Shirō Ishii

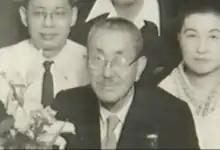
Shiro Ishii at a reunion party of Unit 731 members after the war

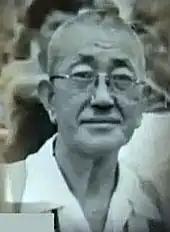
Shiro Ishii after the war

In his last years, Ishii could not speak clearly; he was uncomfortable and on pain medication, speaking in a harsh voice. He died on October 9, 1959, from laryngeal cancer at the age of 67 at a hospital in Shinjuku, Tokyo. Ishii's funeral was chaired by Masaji Kitano, his second-in-command at Unit 731.